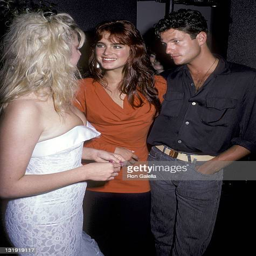
actor and guest attend the premiere party at person